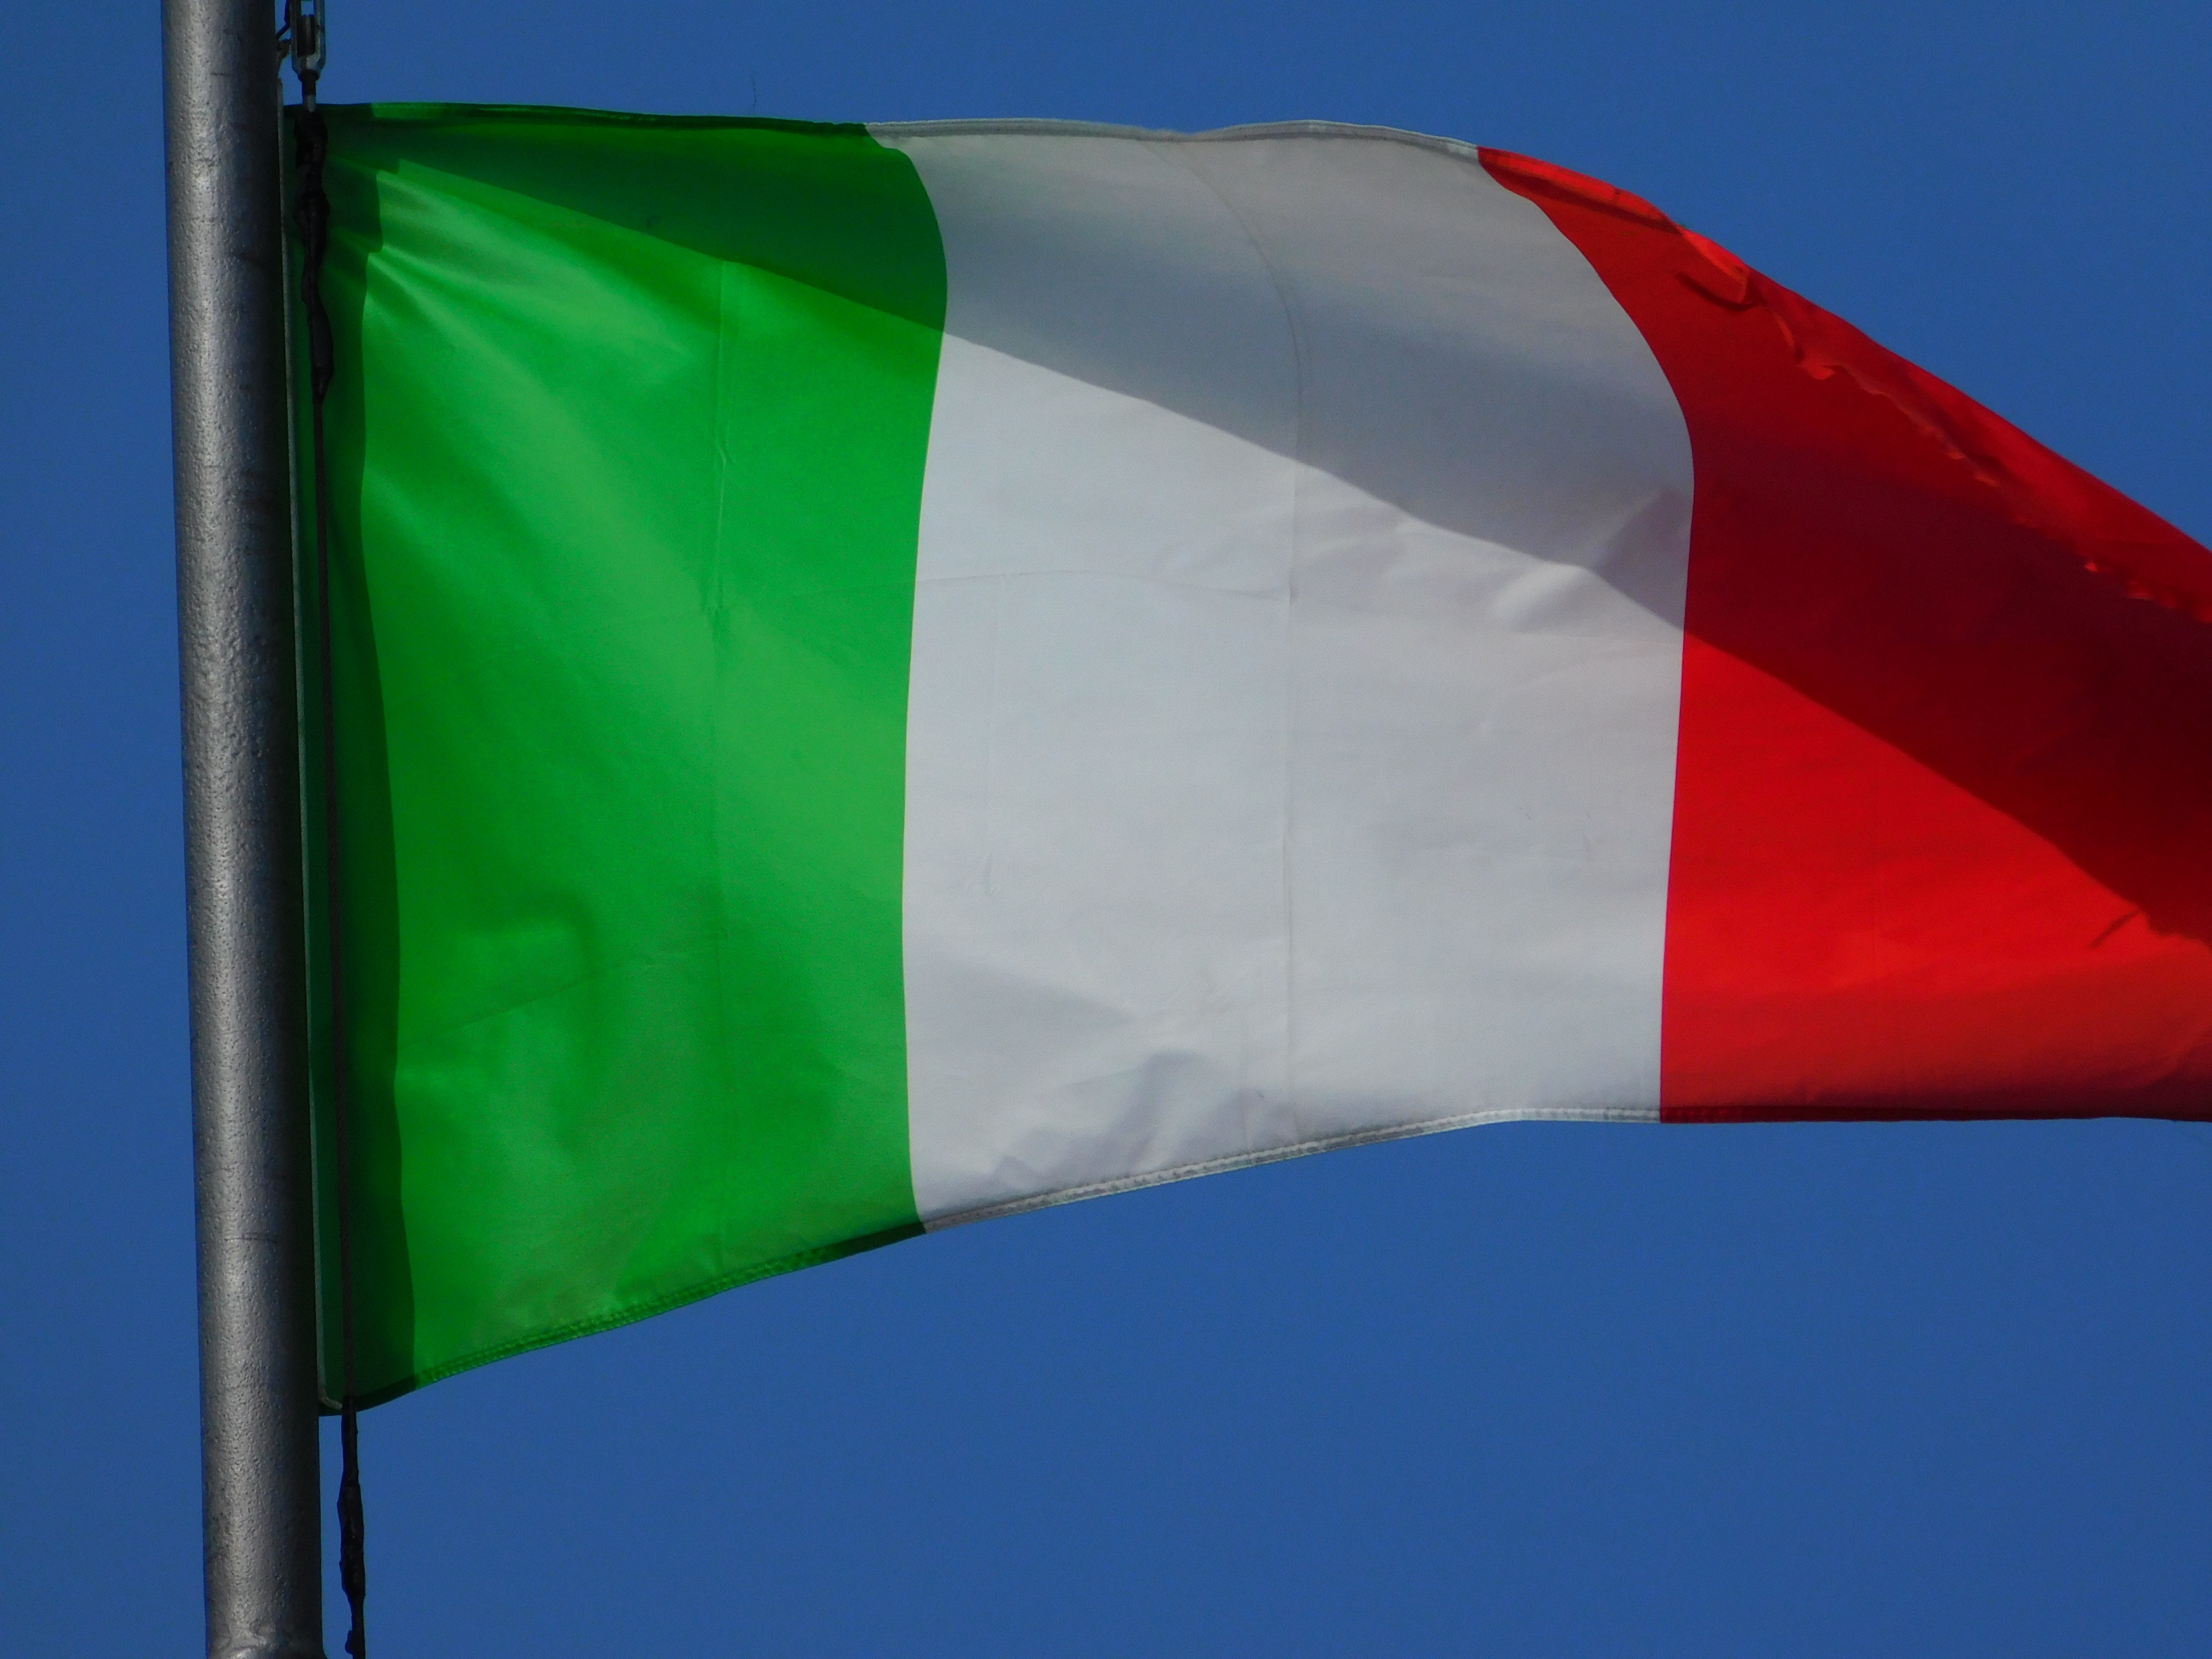
wing, wind, flag, italy, tricolor, italy flag